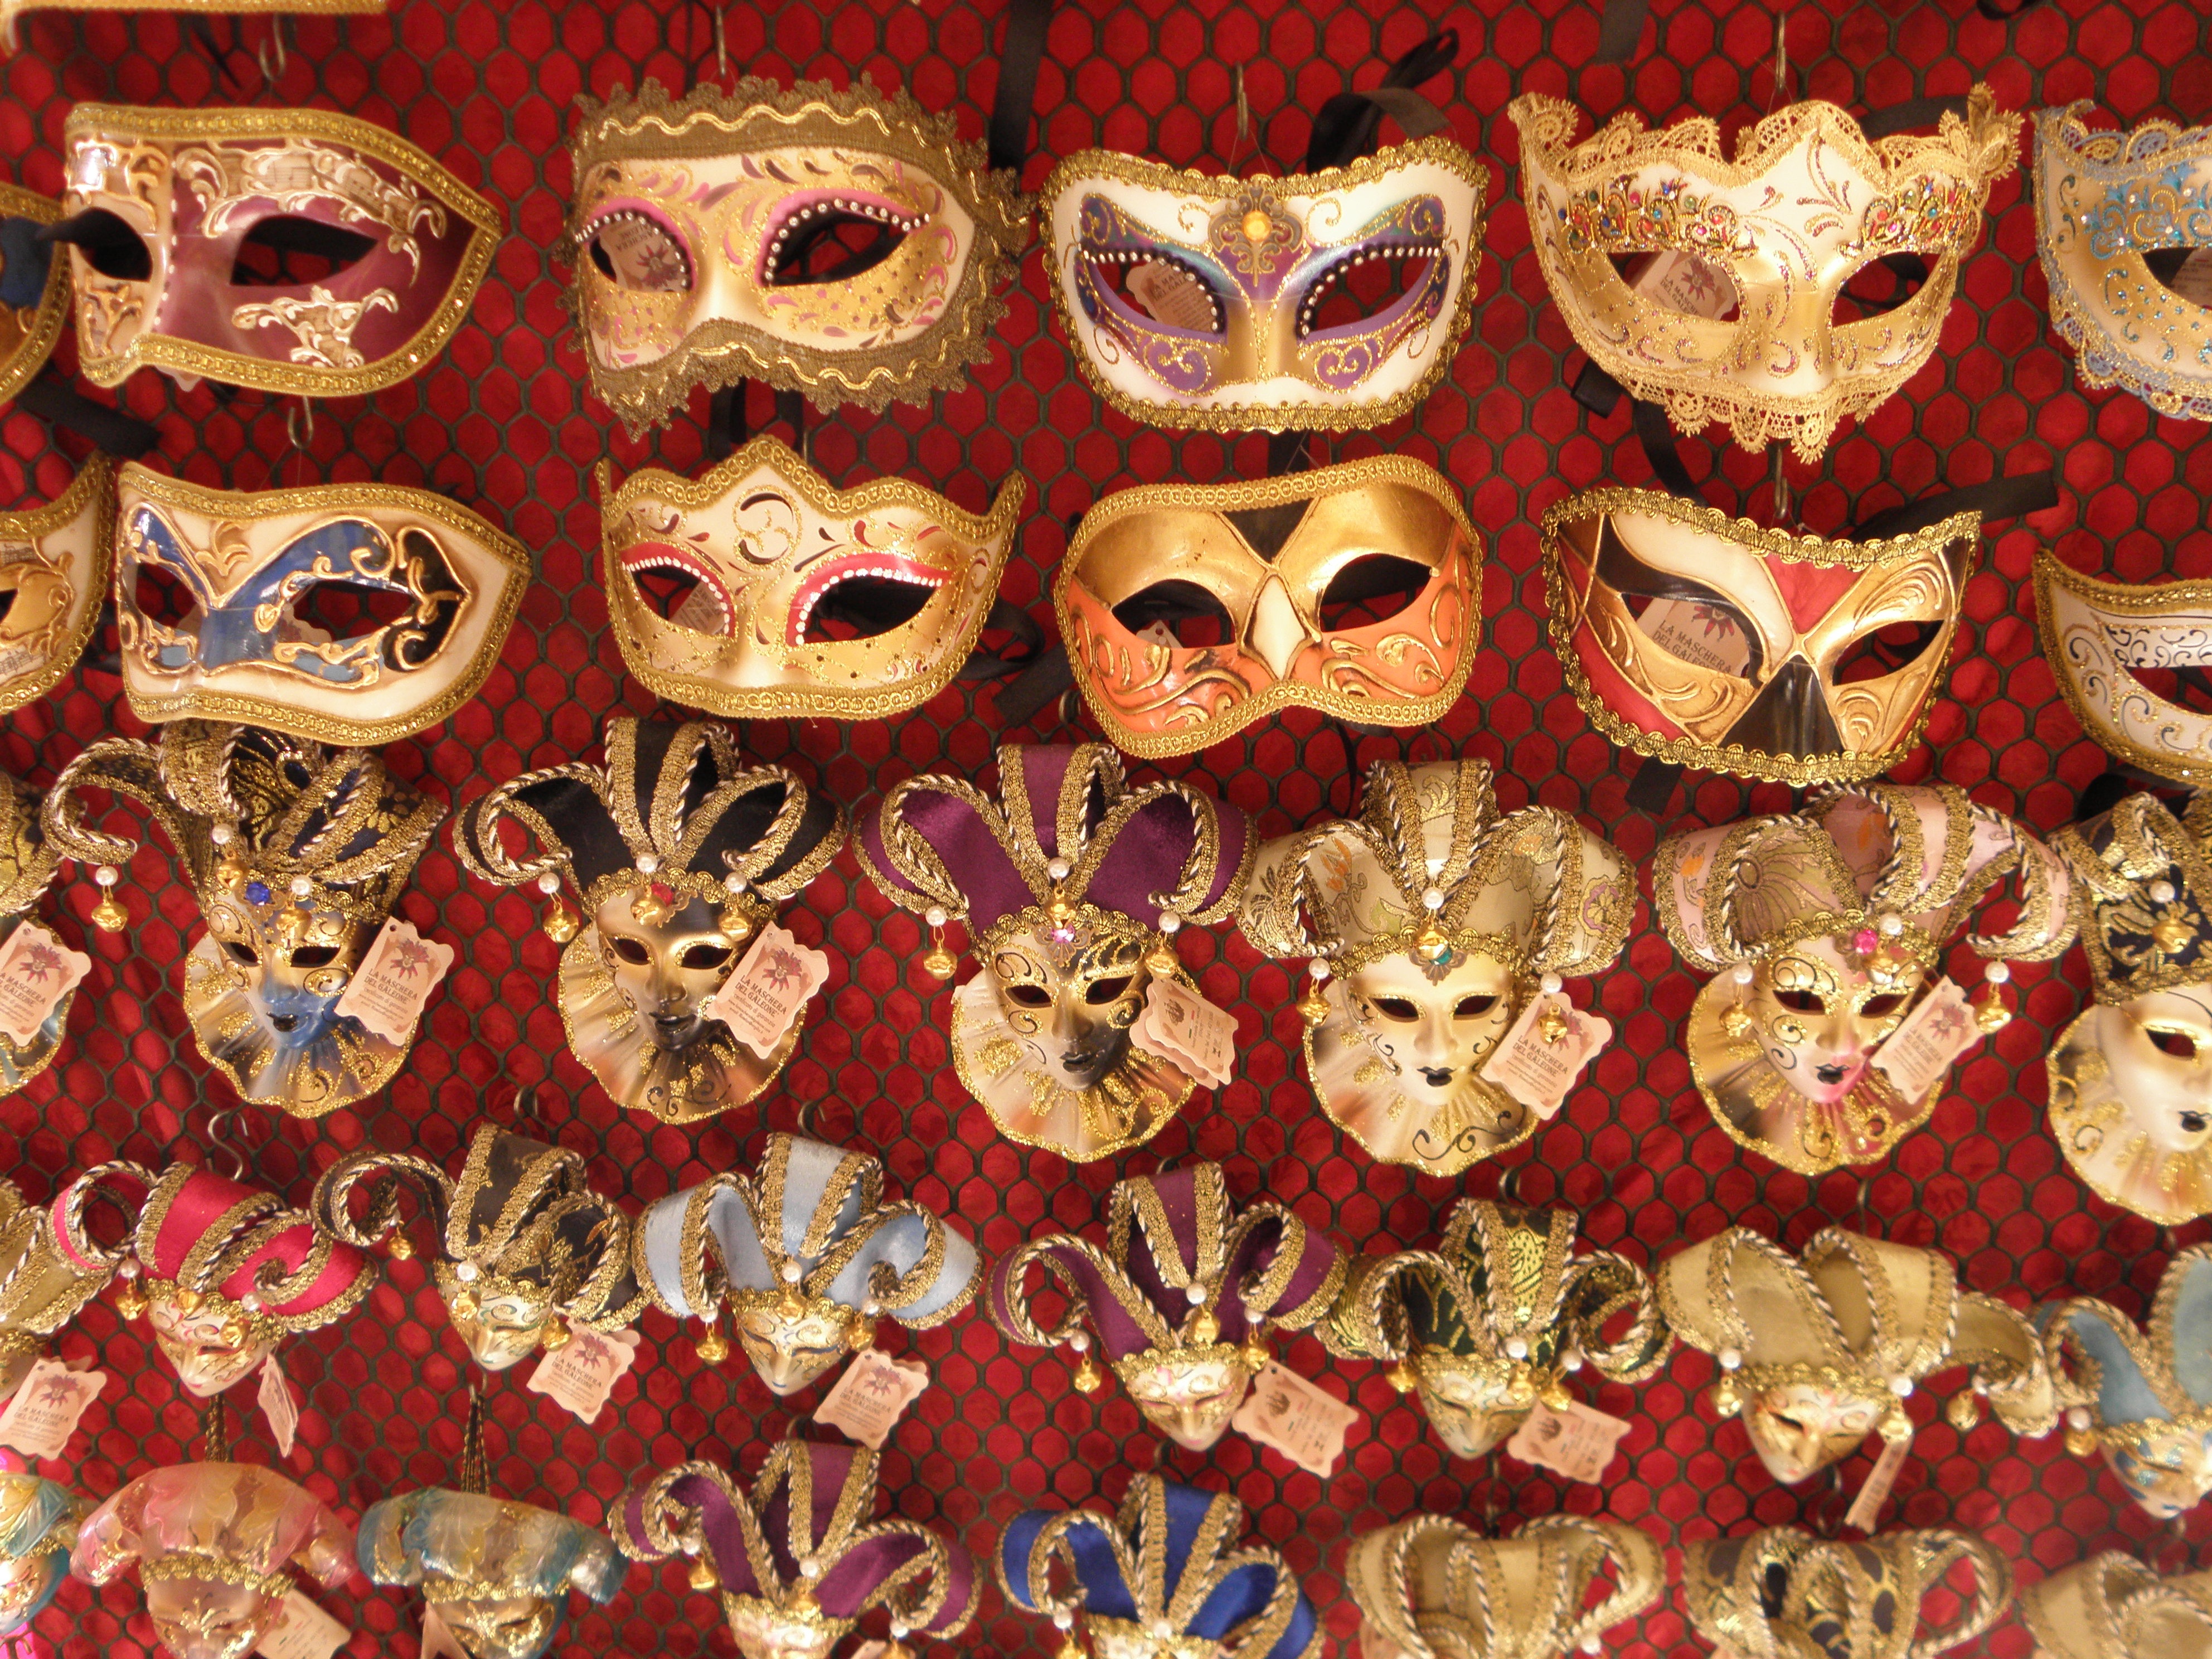
carnival, venice, clothing, art, mask, costume, masque